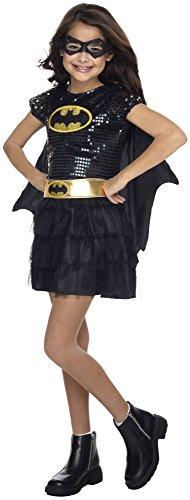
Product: Rubie's Costume DC Superheroes Batgirl Sequin Dress Child Costume, Toddler
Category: Toys & Games | Dress Up & Pretend Play | Costumes
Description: Rubie's Costume DC Superheroes Batgirl Sequin Dress Child Costume, Toddler.
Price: $20.99
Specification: ProductDimensions:12x10x2inches|ItemWeight:9ounces|ShippingWeight:9.6ounces(Viewshippingratesandpolicies)|DomesticShipping:ItemcanbeshippedwithinU.S.|InternationalShipping:ThisitemcanbeshippedtoselectcountriesoutsideoftheU.S.LearnMore|ASIN:B00SL123YG|Itemmodelnumber:610750_TODD|Manufacturerrecommendedage:12month-2years